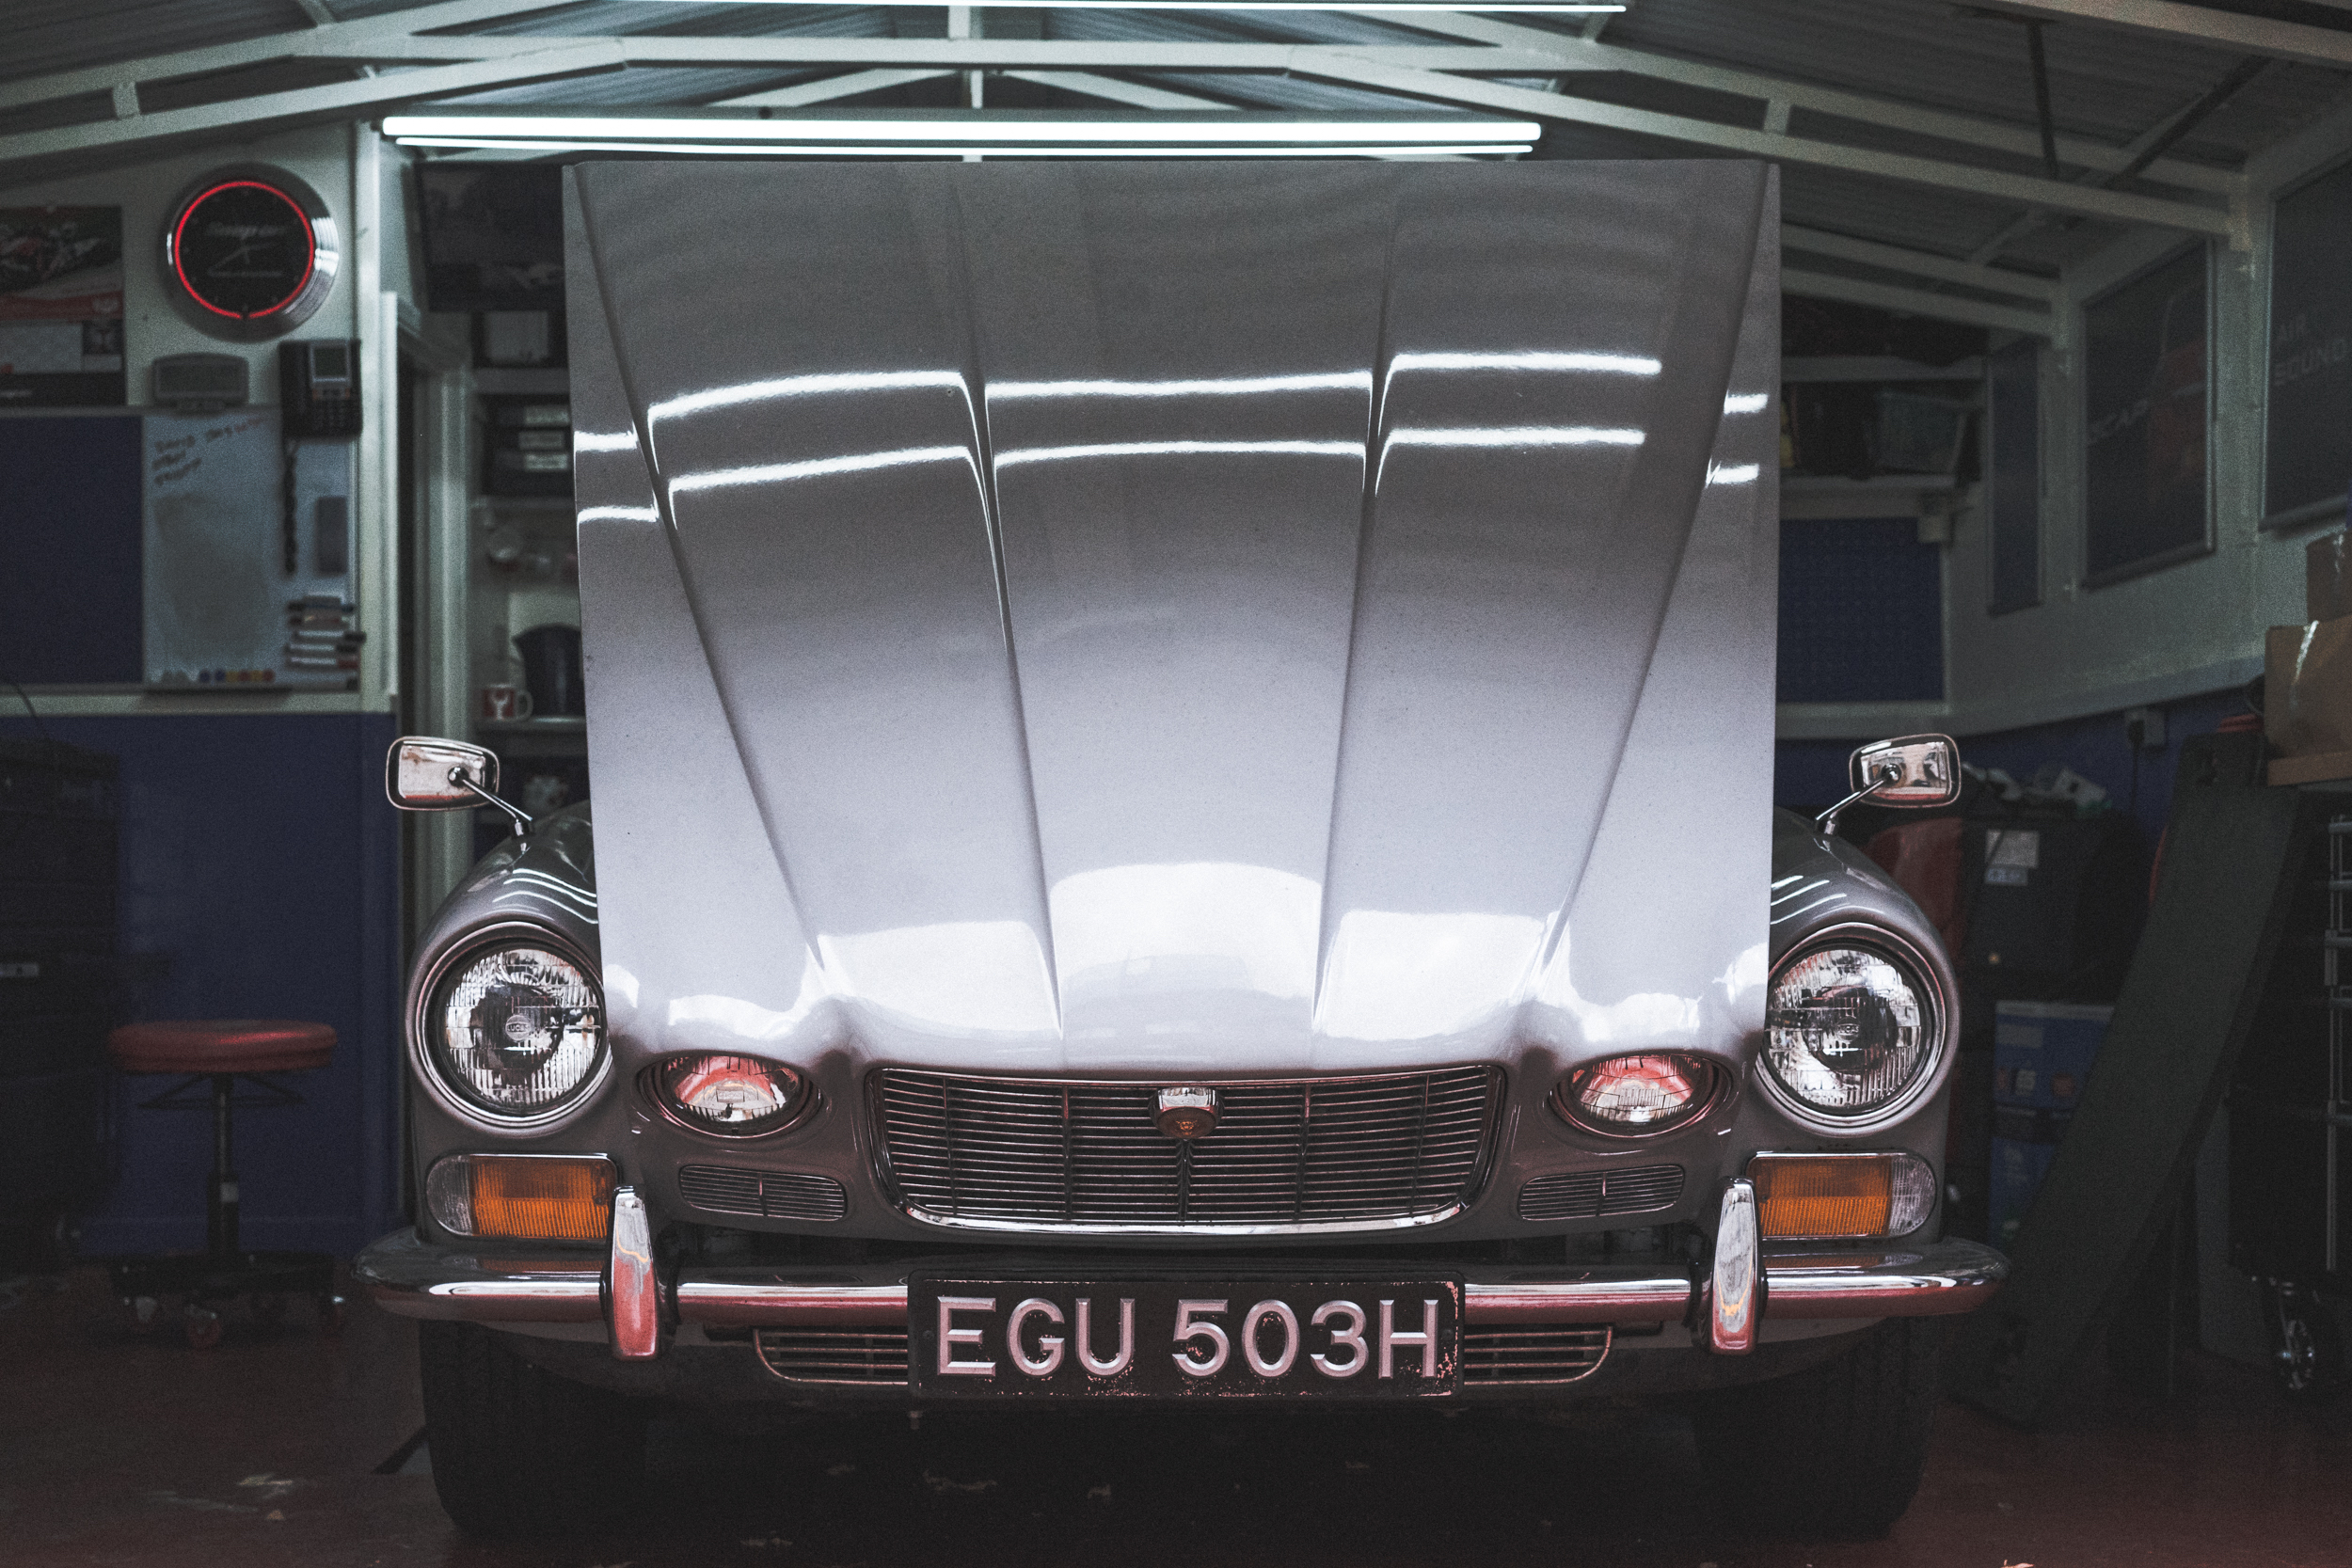
car, automobile, transportation, truck, vehicle, grille, sports car, motor vehicle, bumper, antique car, land vehicle, automobile make, automotive exterior, automotive design